Krypton-fluoride laser

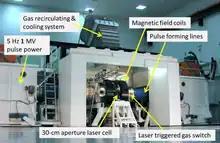
The electra laser at NRL is a KrF laser that demonstrated over 90,000 shots in 10 hours.

A krypton-fluoride laser (KrF laser) is a particular type of excimer laser, which is sometimes (more correctly) called an exciplex laser. With its 248 nanometer wavelength, it is a deep ultraviolet laser which is commonly used in the production of semiconductor integrated circuits, industrial micromachining, and scientific research. The term excimer is short for "excited dimer", while exciplex is short for "excited complex". An excimer laser typically contains a mixture of a noble gas, such as argon, krypton, or xenon, and a halogen gas such as fluorine or chlorine. Under suitably intense conditions of electromagnetic stimulation and pressure, the mixture emits a beam of coherent stimulated radiation as laser light in the ultraviolet range.